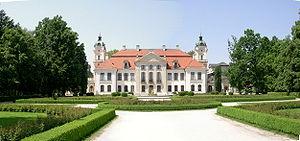
Pour être reconnu monument historique de Pologne, un site doit être déclaré comme tel par le Président de la République de Pologne. Le terme « monument historique » a été introduit dans la législation polonaise en 1990, et les premiers monuments historiques ont été déclarés par le Président Lech Wałęsa en 1994.
Kozłówka est un village polonais de la gmina de Kamionka dans le powiat de Lubartów de la voïvodie de Lublin dans l'est de la Pologne.